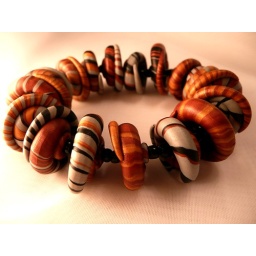
Polymer clay spirals in gold, copper, silver and black, coiled into a gorgeous bracelet. black glass spacers.